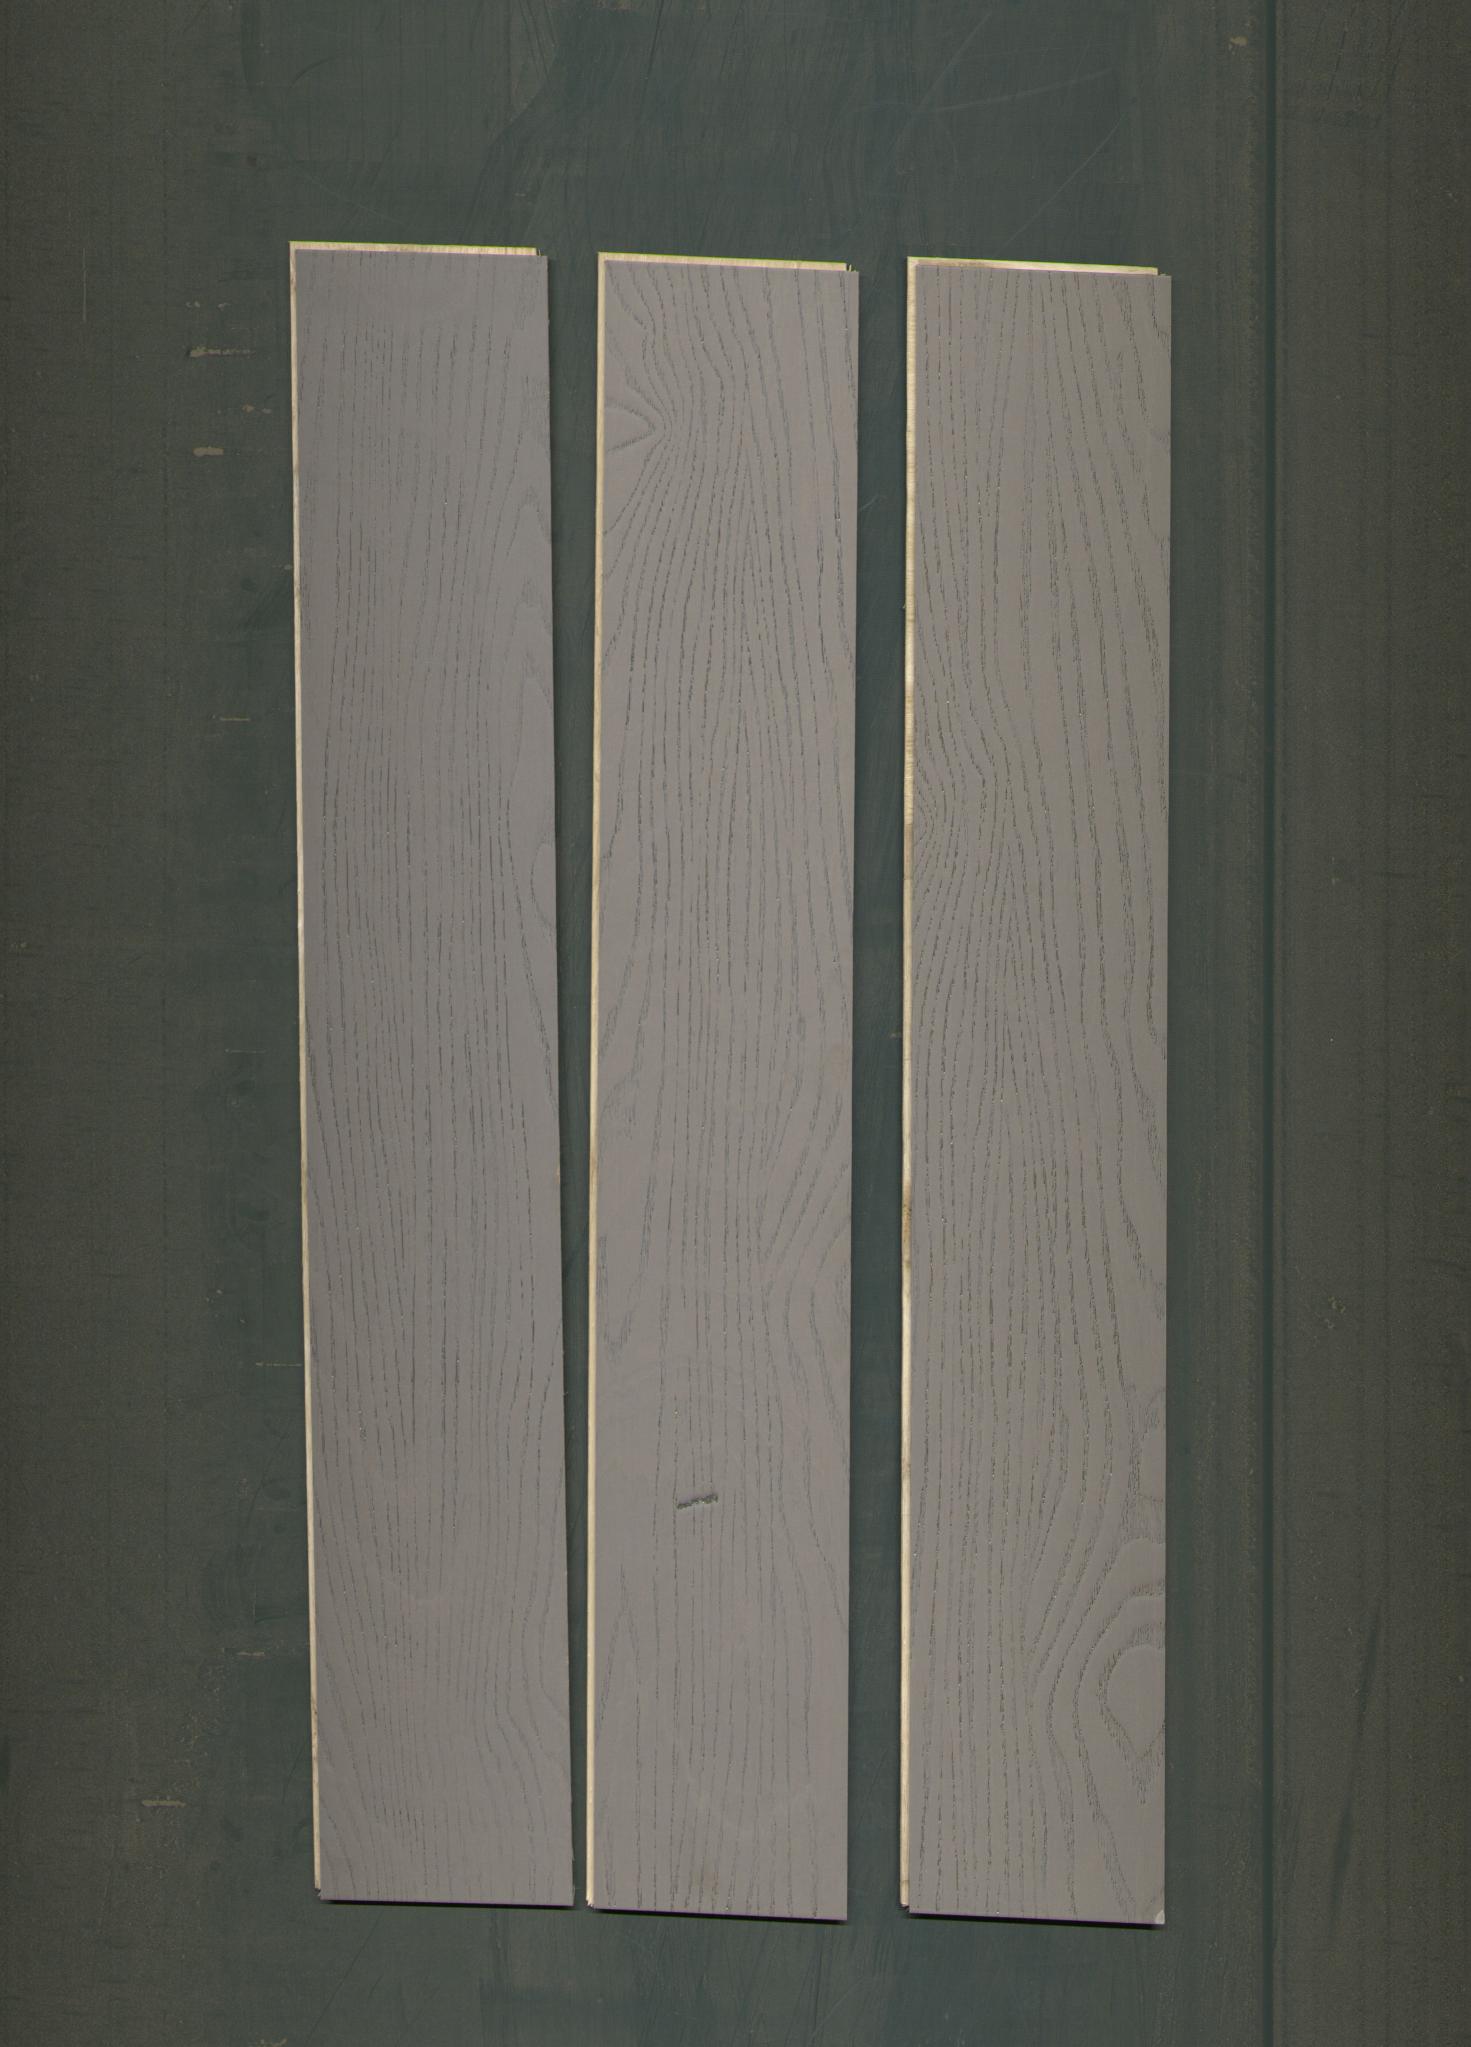
Label: mixers